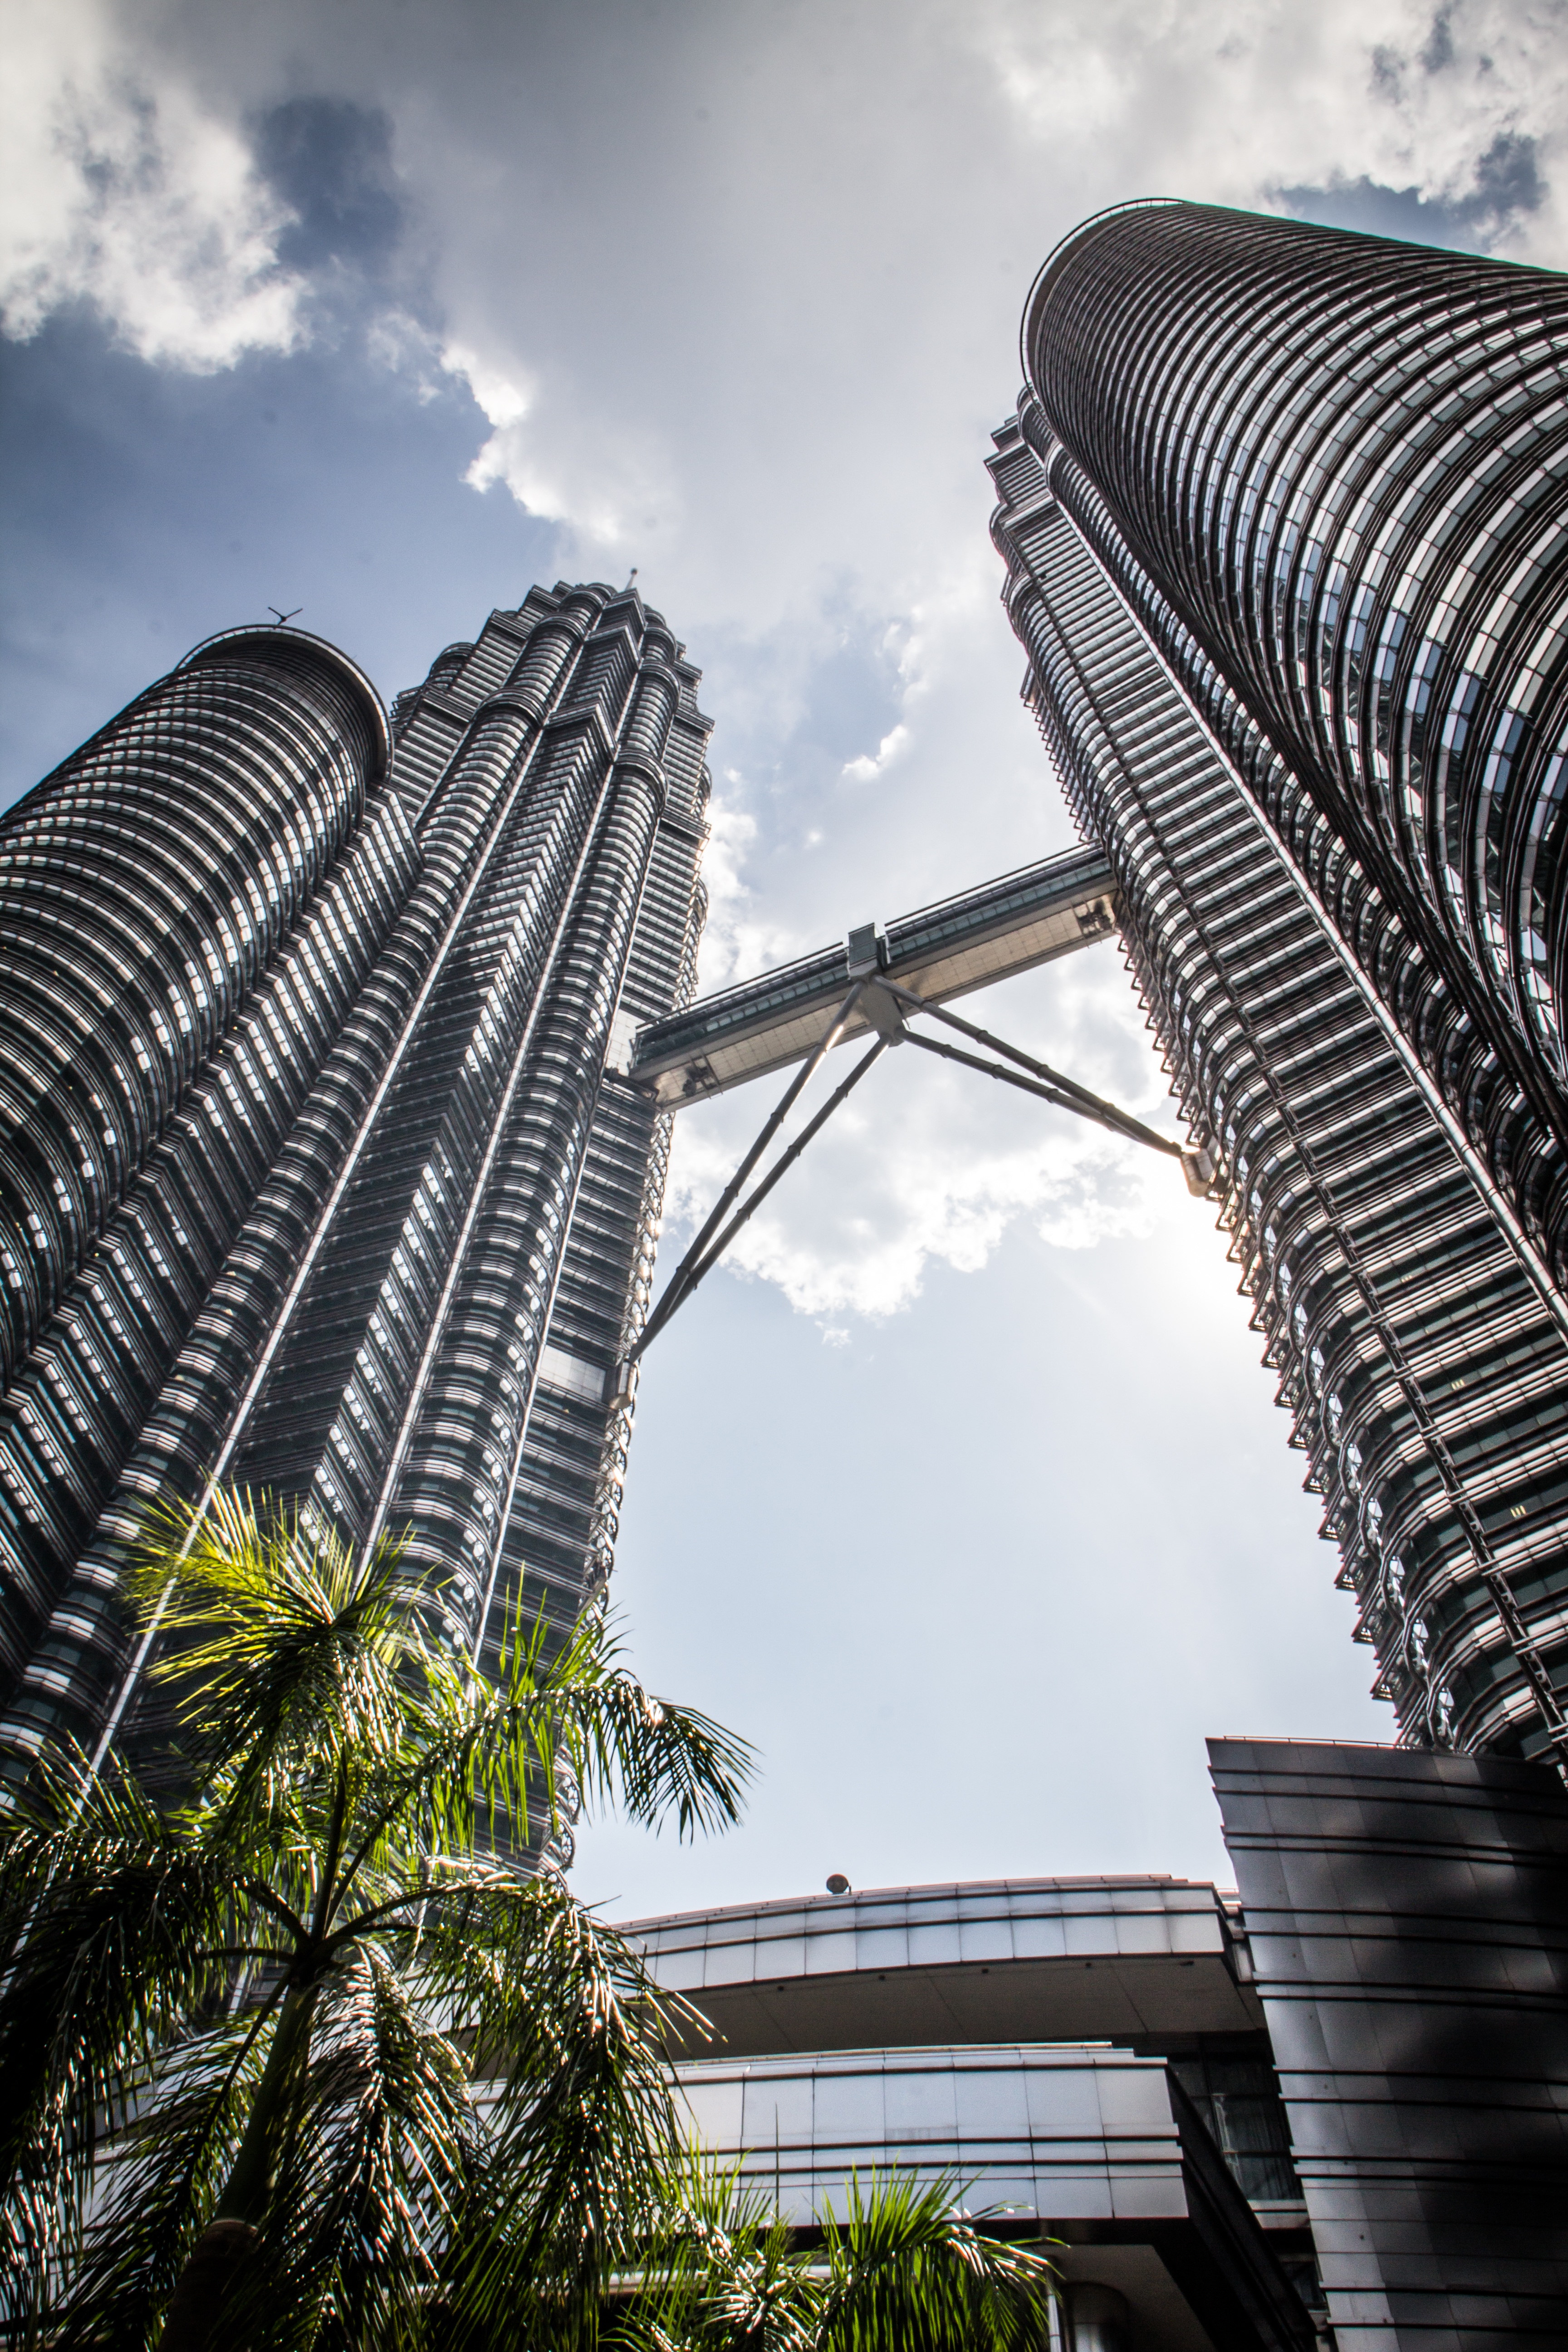
architecture, building, city, skyscraper, cityscape, downtown, tower, asia, landmark, facade, tower block, towers, malaysia, metropolis, big city, twin towers, petronas, kong kuala, lumpur, petronas twin towers, urban area, metropolitan area